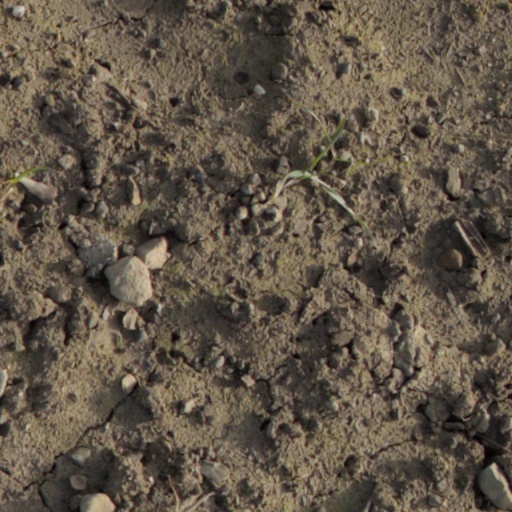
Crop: wheat